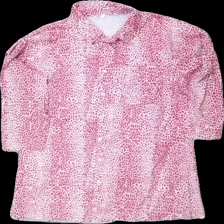
View: front
Type: Shirt
Category: Ladies
Brand: Not in the list
Colors: Pink, White
Material: 100% polyester
Pattern: Animal print
Cut: C-collar
Size: XXL
Season: All
Price range: 50-100
Recommended usage: Reuse
Description: skjorta med vita knappar